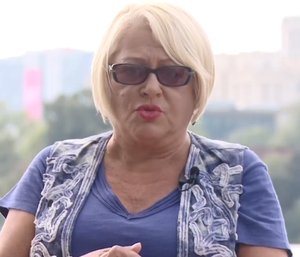
Myrabelle Dauer, née Mirabela Scorțaru est une chanteuse roumaine de musique moderne, née le 9 juillet 1947 à Bucarest en Roumanie.